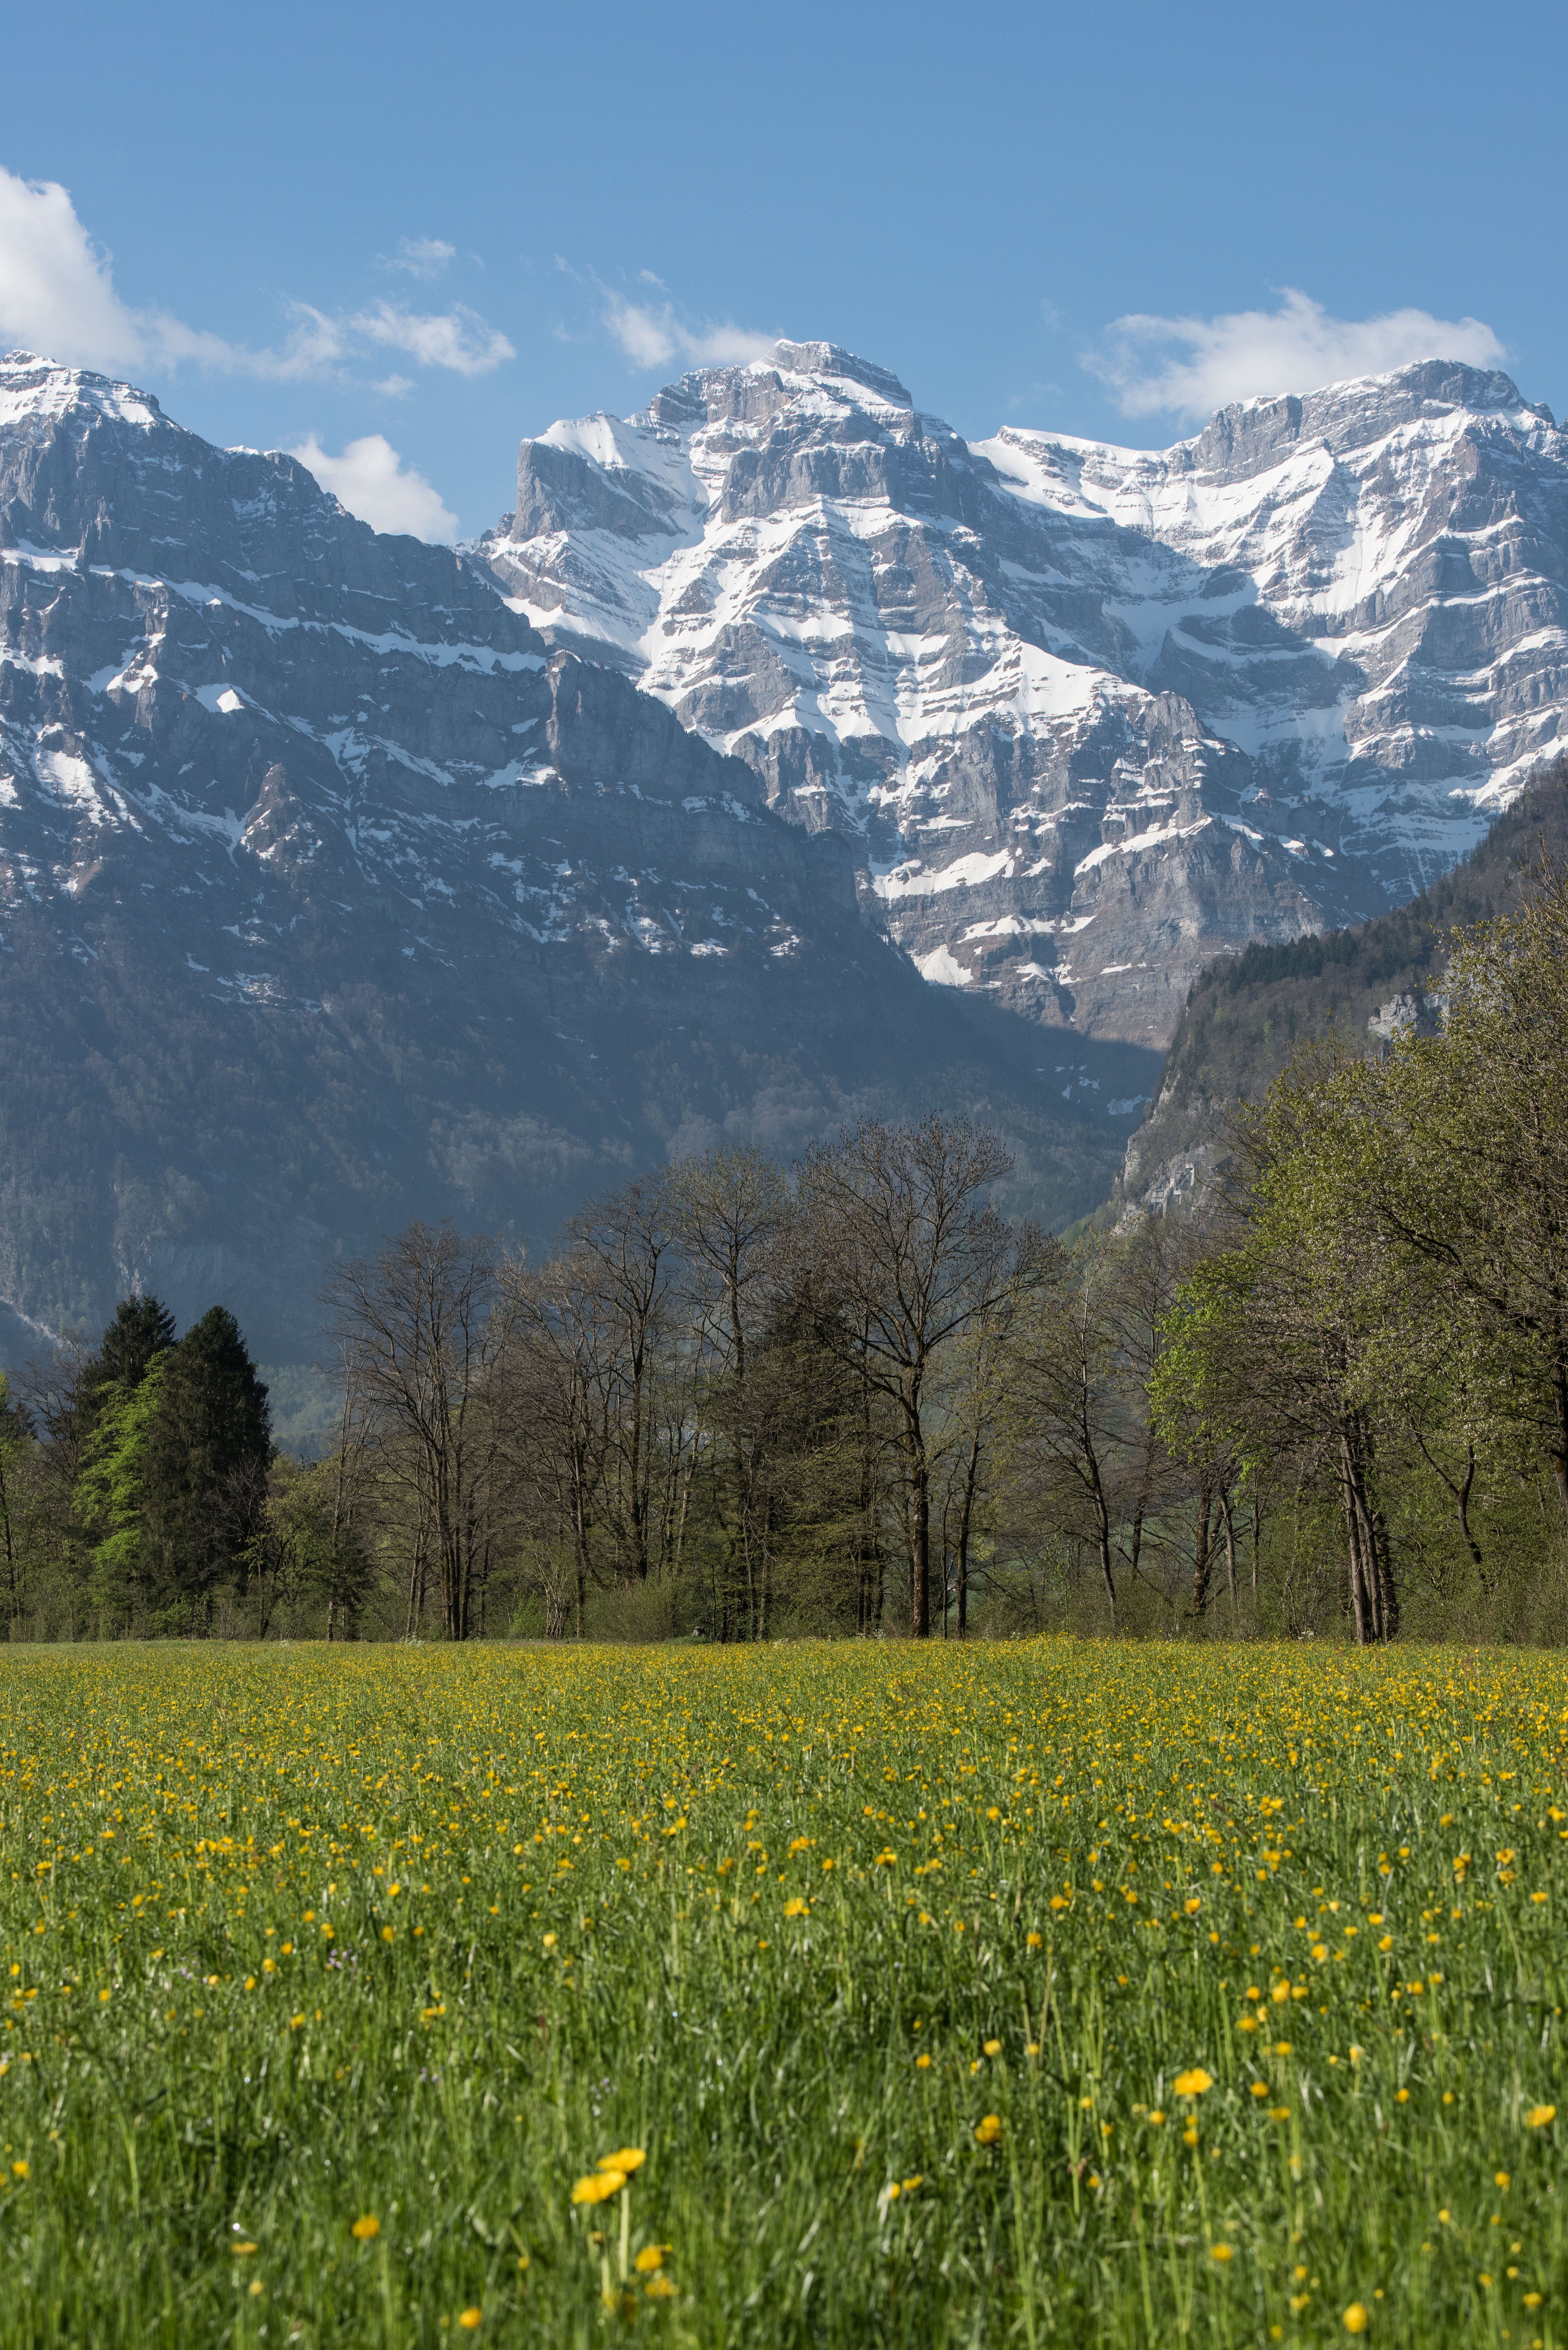
landscape, tree, nature, wilderness, walking, mountain, plant, field, meadow, prairie, hill, flower, adventure, valley, mountain range, spring, pasture, autumn, ridge, wildflower, flowers, mountains, alps, grassland, plateau, glarus, switzerland, habitat, ecosystem, rural area, landform, canton of glarus, natural environment, geographical feature, mountainous landforms